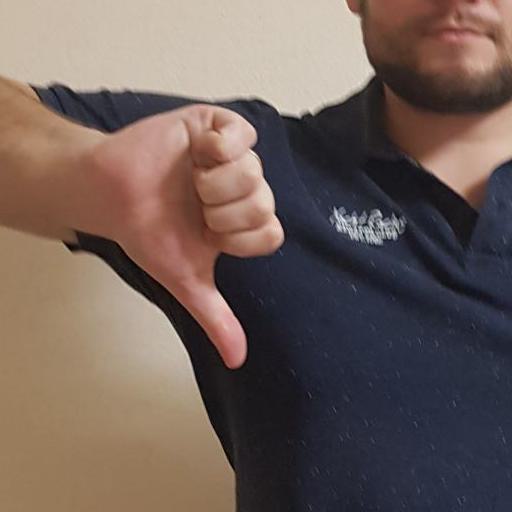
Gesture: dislike